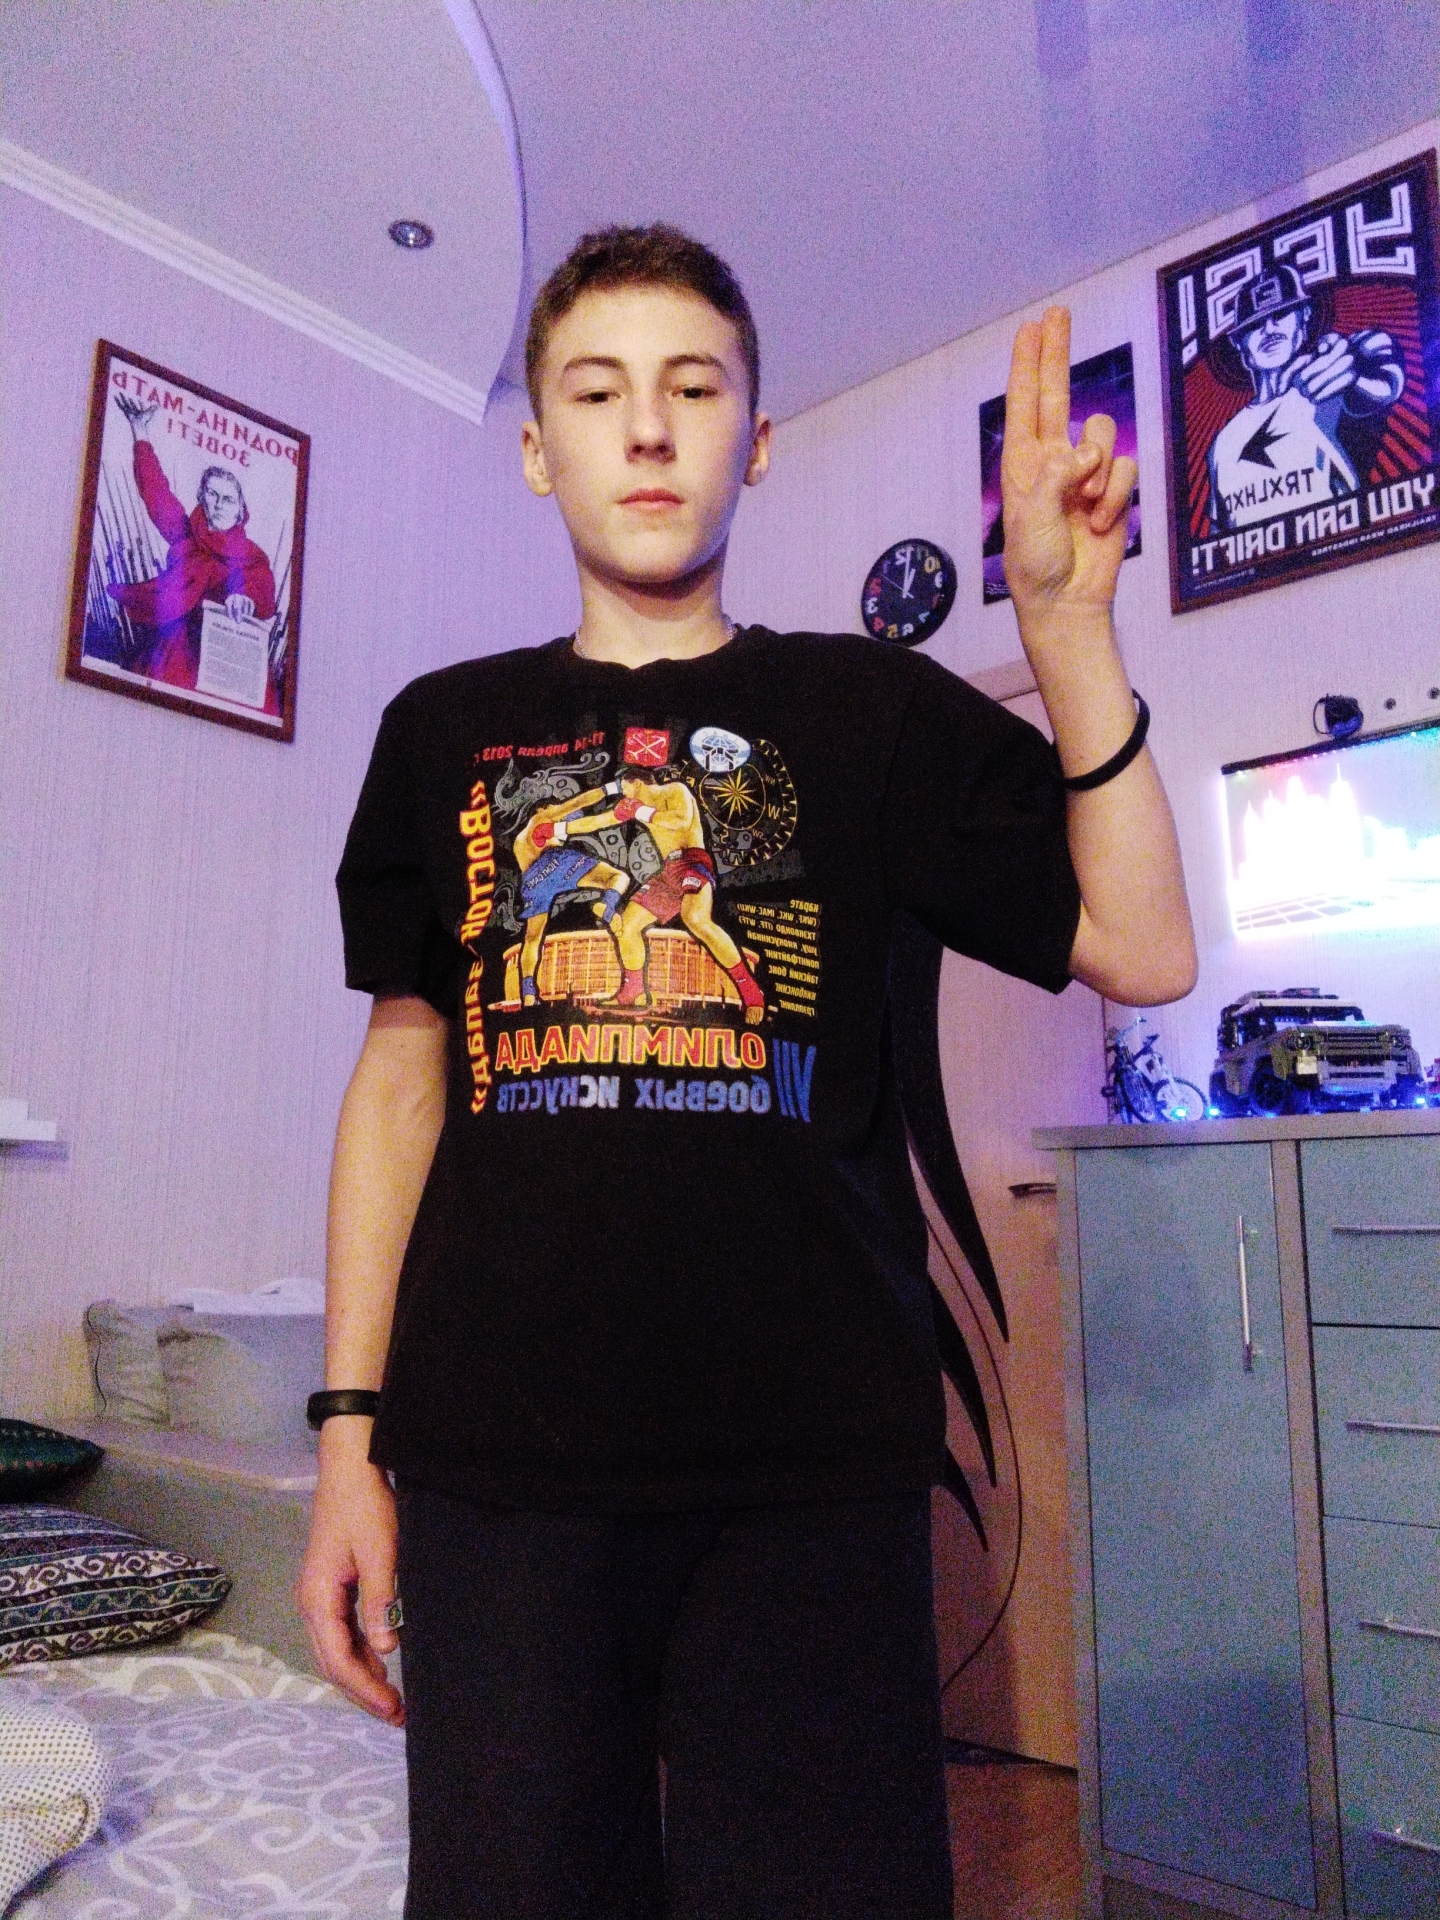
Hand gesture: two_up